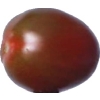
Label: tomato_cherry_maroon